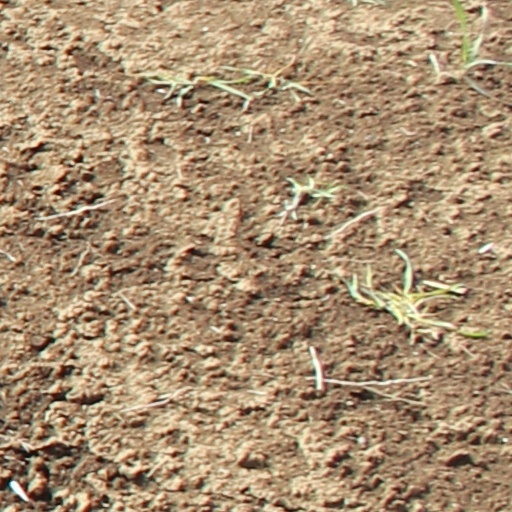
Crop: wheat